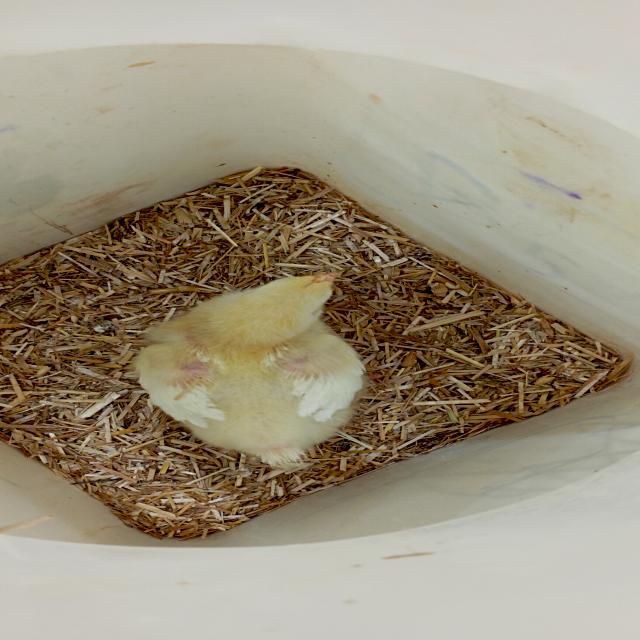
Weight: 197 g